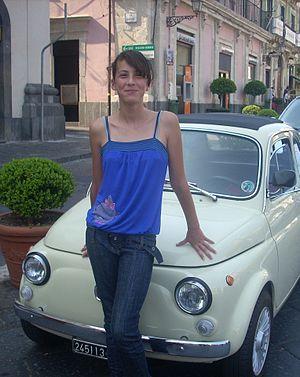
"Le décolleté est une encolure très large de certains vêtements, qui laisse dénudée une partie de la gorge et des épaules à partir de celle-ci, ainsi que du haut de la poitrine, de manière plus ou moins prononcée. Le haut du dos peut aussi être révélé. Les décolletés sont courants sur les robes, notamment les tenues de soirée, et se présentent également sur d'autres types de vêtements. Le décolleté désigne également la partie du corps ainsi montrée ; il est ainsi courant de parler d'un ""beau décolleté"".